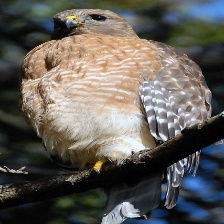
Species: RED SHOULDERED HAWK
Scientific name: BUTEO LINEATUS